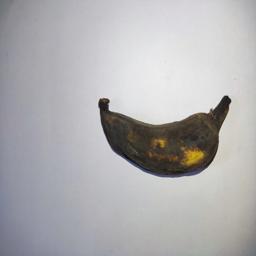
Ripeness: Overripe